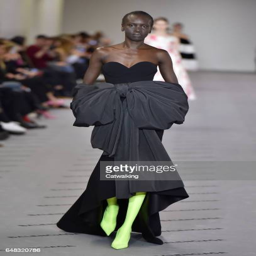
a model walks the runway at the fashion show during event